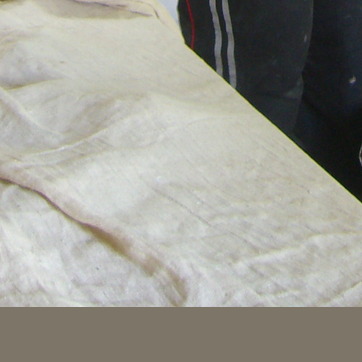
Material: fabric